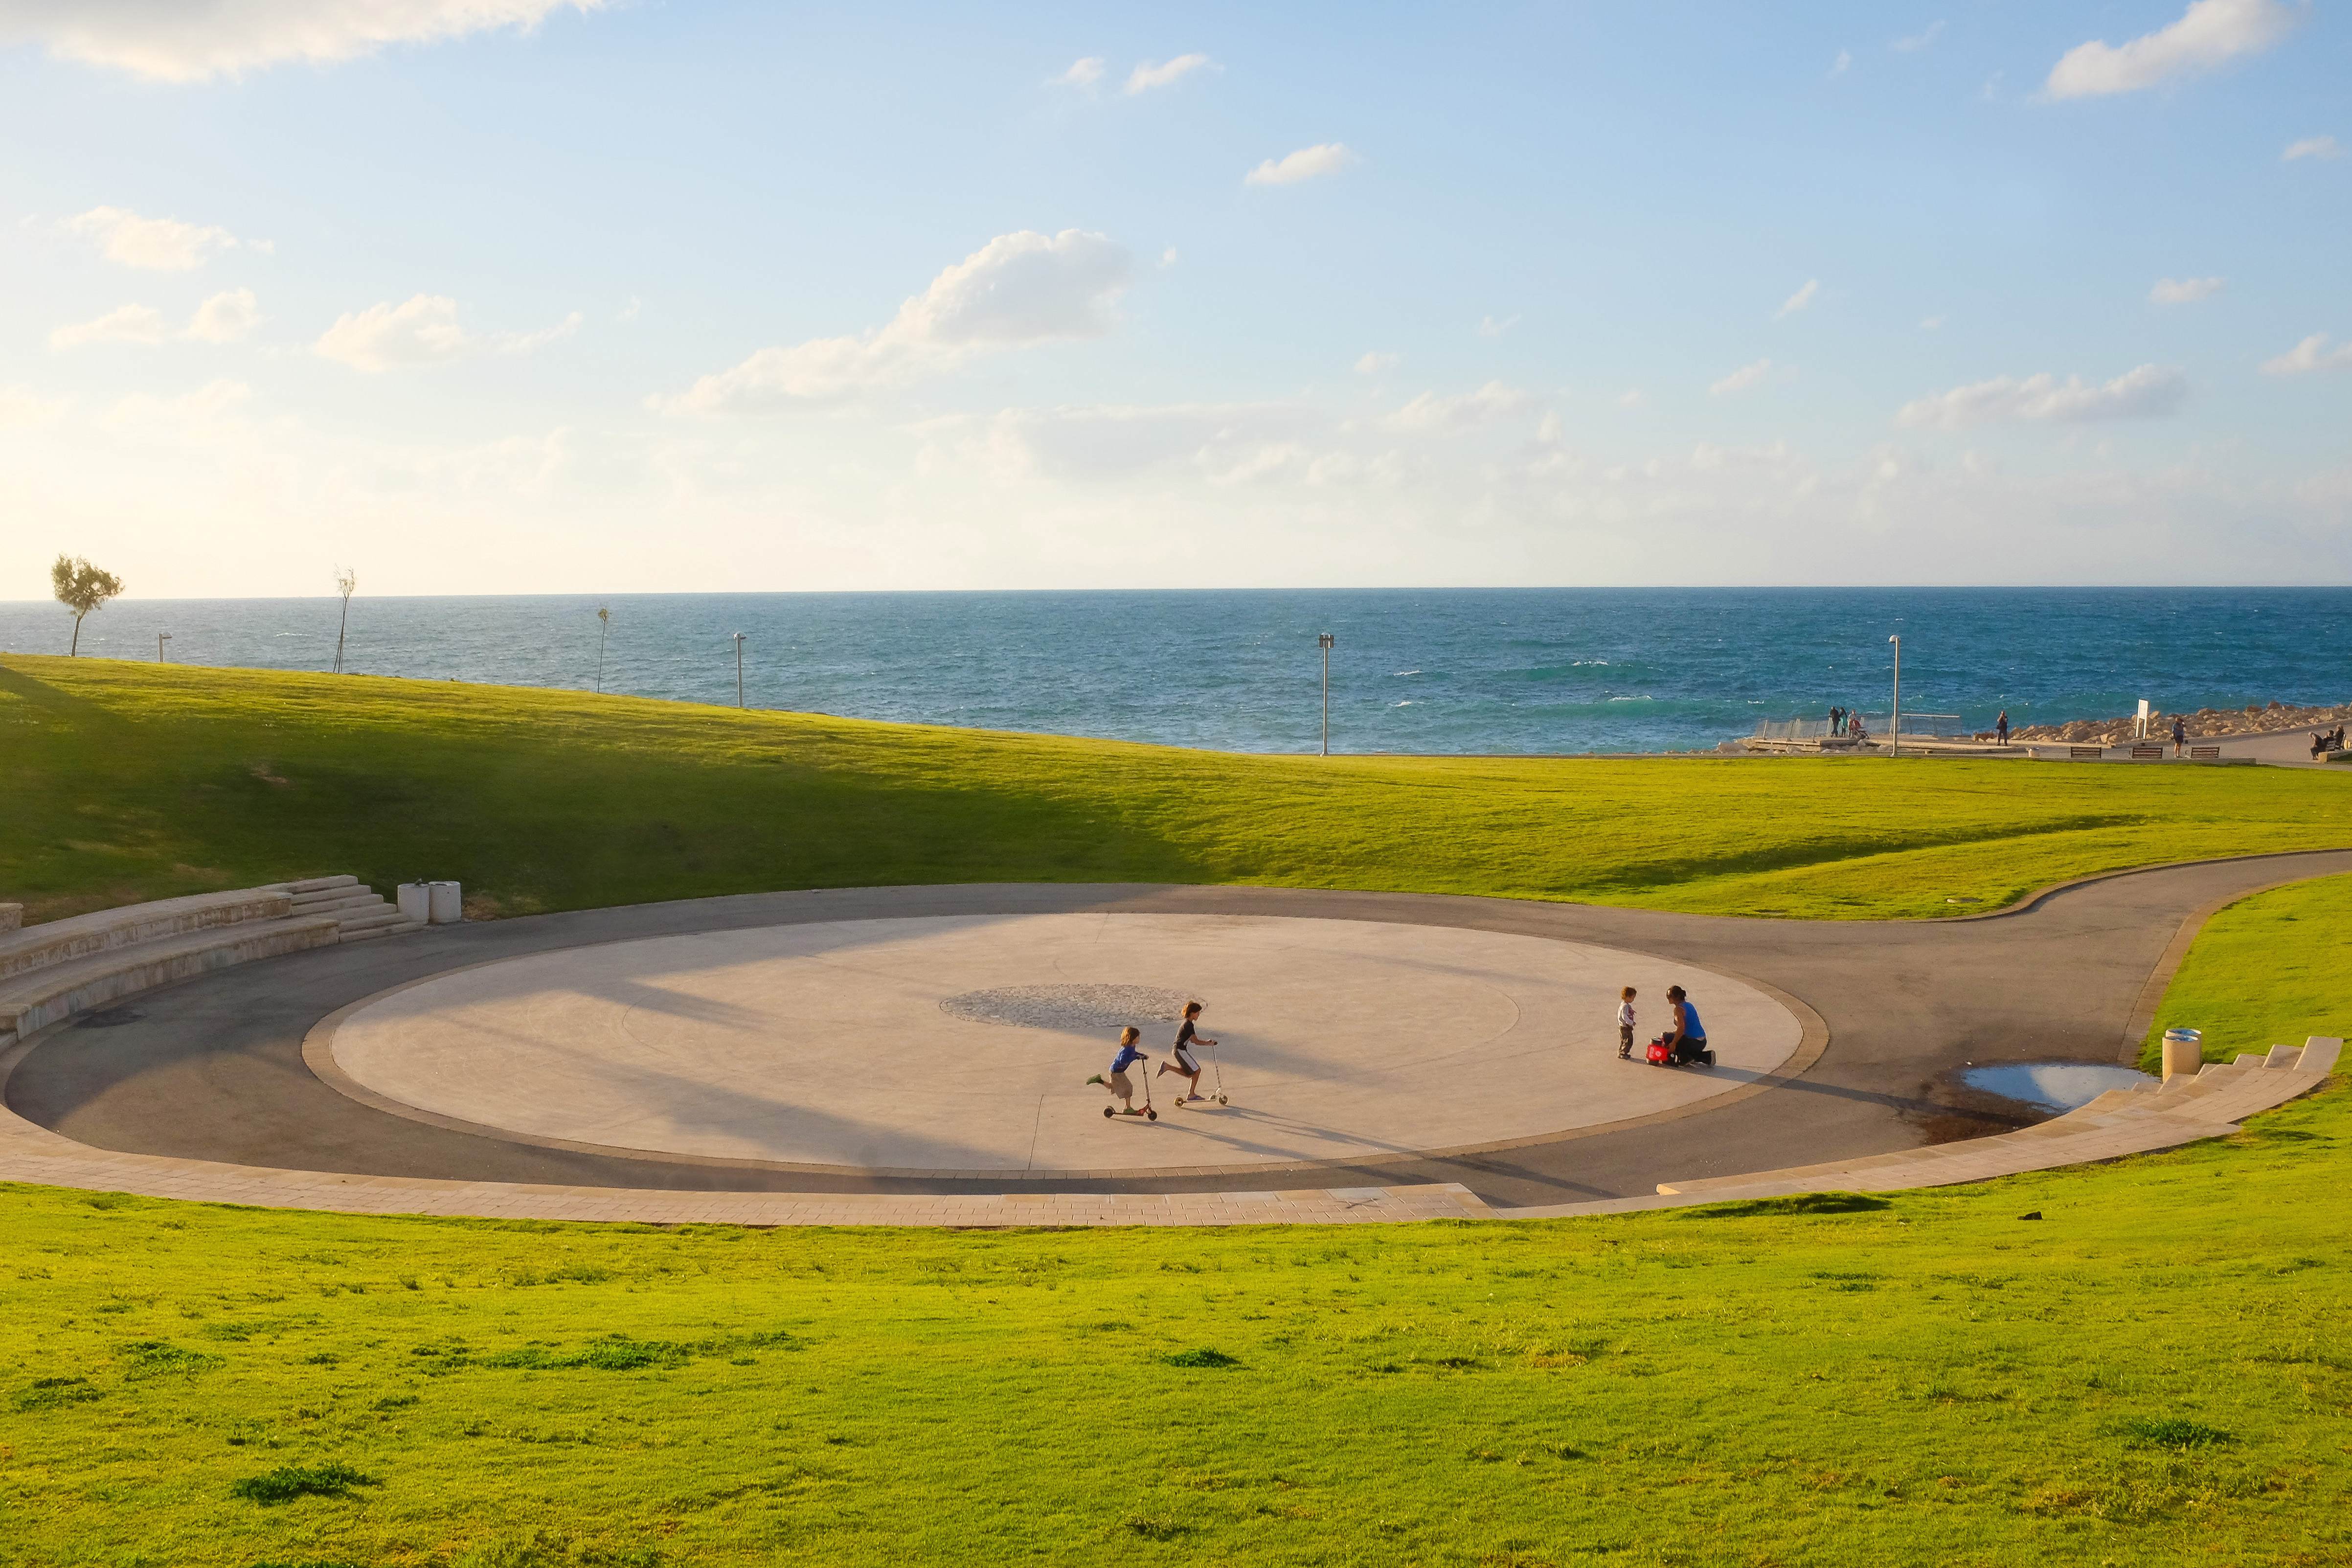
sea, grass, horizon, structure, sunshine, summer, fujifilm, park, reservoir, stadium, baseball field, plain, golf course, kids, scooter, x100, race track, fuji, x100s, afternoon, kickscooters, aerial photography, atmosphere of earth, sport venue